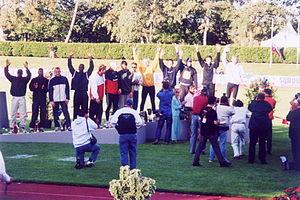
Le Décastar est une compétition annuelle d'athlétisme se tenant au Stade de Thouars de Talence, en Gironde. Figurant au calendrier de la Coupe du monde des épreuves combinées IAAF, l'épreuve comprend une épreuve de décathlon masculin et une épreuve d'heptathlon féminin. Le Décastar est organisé par l'Association pour le Développement des Épreuves combinées et du Meeting de Talence.